LaGaylia Frazier

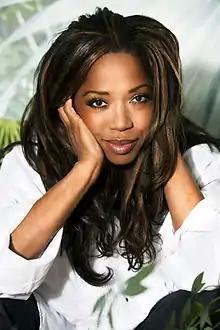
LaGaylia Frazier

LaGaylia Frazier (born 16 February 1961) is an American-born Swedish singer who specializes in Soul and jazz.